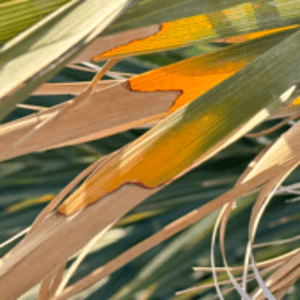
Label: Potassium Deficiency